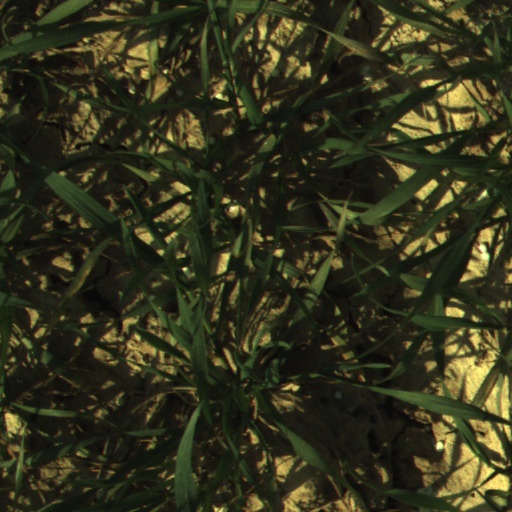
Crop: wheat